Jan Klobučar

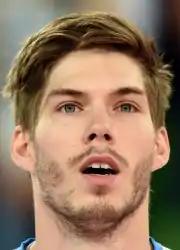
Klobučar in 2019

Jan Klobučar (born 11 December 1992) is a Slovenian male volleyball player. He is a member of the Slovenia national team. At club level, he played for United Volleys Rhein-Main in Germany from 2015 to 2017.